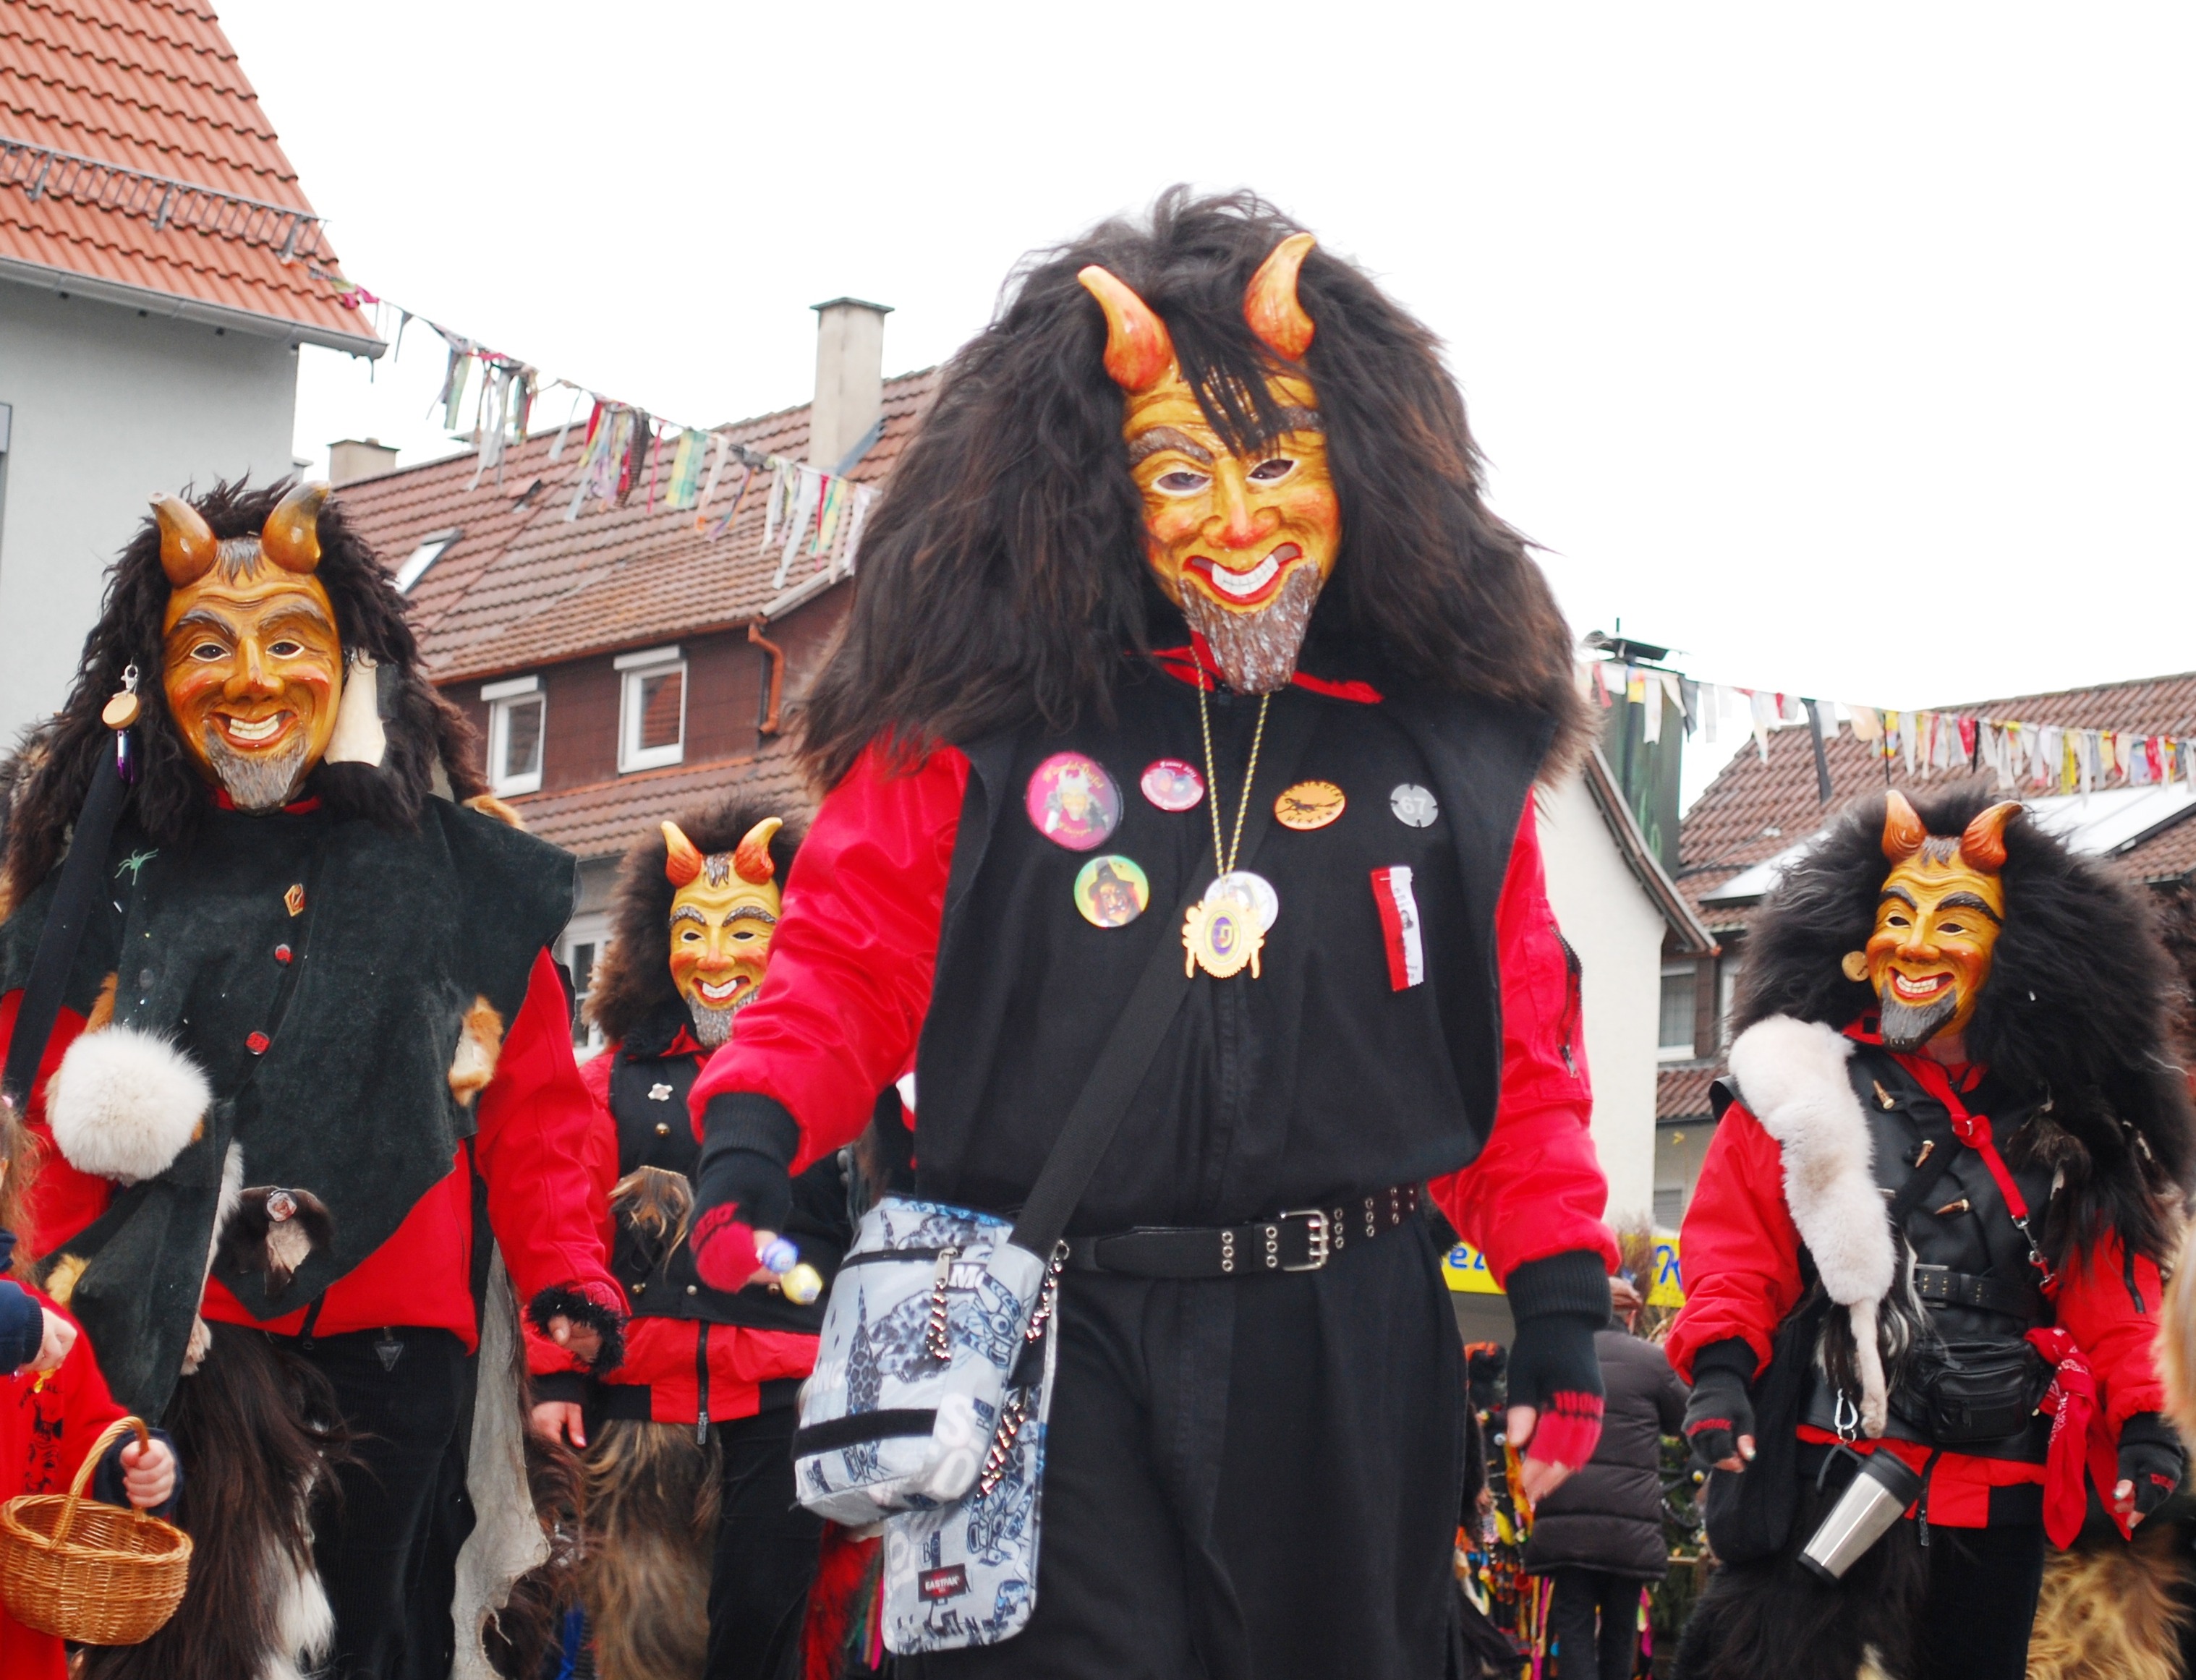
carnival, halloween, festival, mask, happy, germany, event, devil, costume, chinese new year, shrovetide